Jean-Talon Market

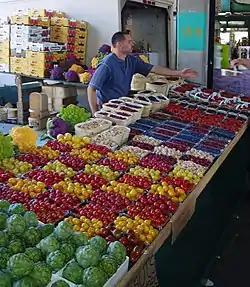
Farmer's stand

Jean-Talon Market is a farmer's market in Montreal, Quebec, Canada. Located in the Little Italy district, the market is bordered by Jean-Talon Street to the north, Mozart Ave. to the south, Casgrain Ave. to the west and Henri-Julien Ave. to the east. It contains two city-maintained streets both called Place du Marché du Nord.